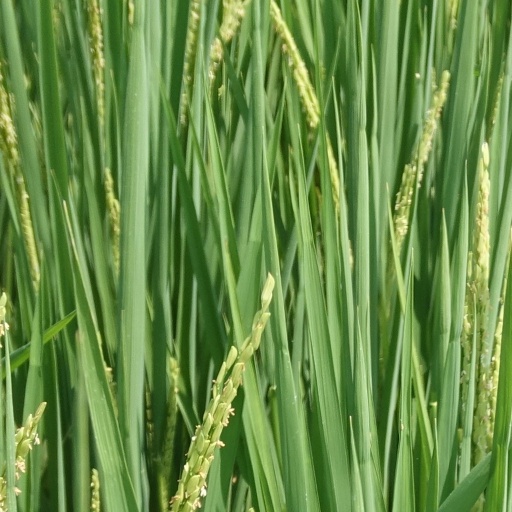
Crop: rice